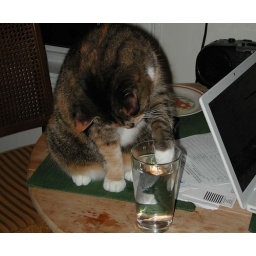
Here she is drinking water out of my glass by dipping her paw into it and then licking her paw.